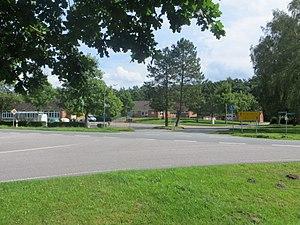
Lindewitt est une municipalité allemande située dans le land du Schleswig-Holstein et dans l'arrondissement de Schleswig-Flensbourg. En 2015, sa population est de 1 964 habitants.